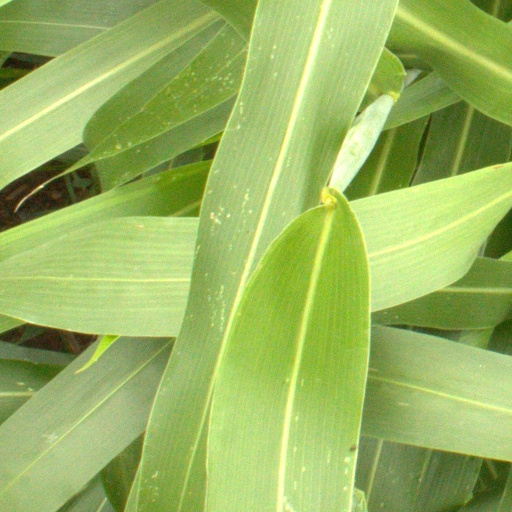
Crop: sorghum